Frank and Amelia Jones House

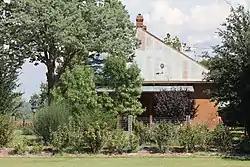

Frank and Amelia Jones House, at 18000 Castillo Rd. in La Mesa, New Mexico, was built around 1904. It was listed on the National Register of Historic Places in 2014.